List of sausages

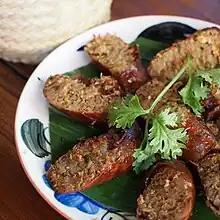
Sai ua is a grilled pork sausage from Northern Thailand, Laos and Northeastern Myanmar.

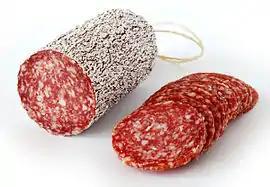
Winter salami is a type of Hungarian salami based on a centuries-old manufacturing tradition.

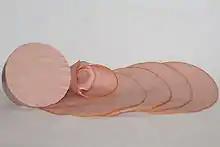
Smoked Extrawurst

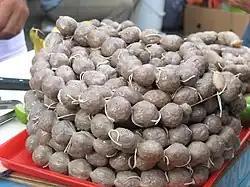
Butifarras Soledeñas: sausages of Soledad, Atlántico, Colombia

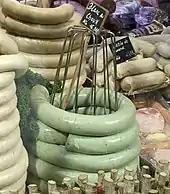
Various boudin

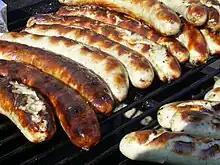
Thuringian sausage

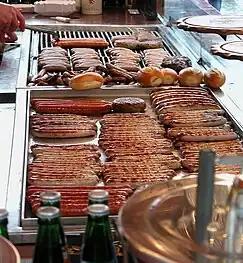
A variety of bratwurst on a stand at the Hauptmarkt in Nuremberg, Germany

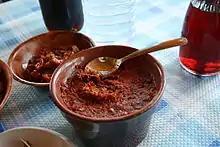
'Nduja is a particularly spicy, spreadable pork sausage from the region of Calabria in Southern Italy.

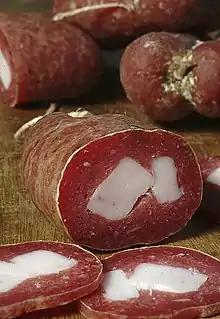
A variety of soppressata

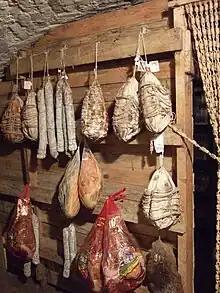
Aging salumi

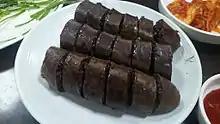
Sundae is a type of blood sausage in Korean cuisine.

Salumi are Italian cured meat products and predominantly made from pork. Only sausage versions of salami are listed below. See the salami article and for additional varieties.